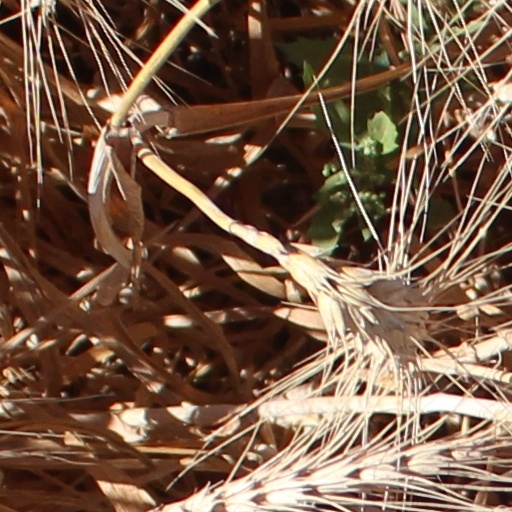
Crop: wheat